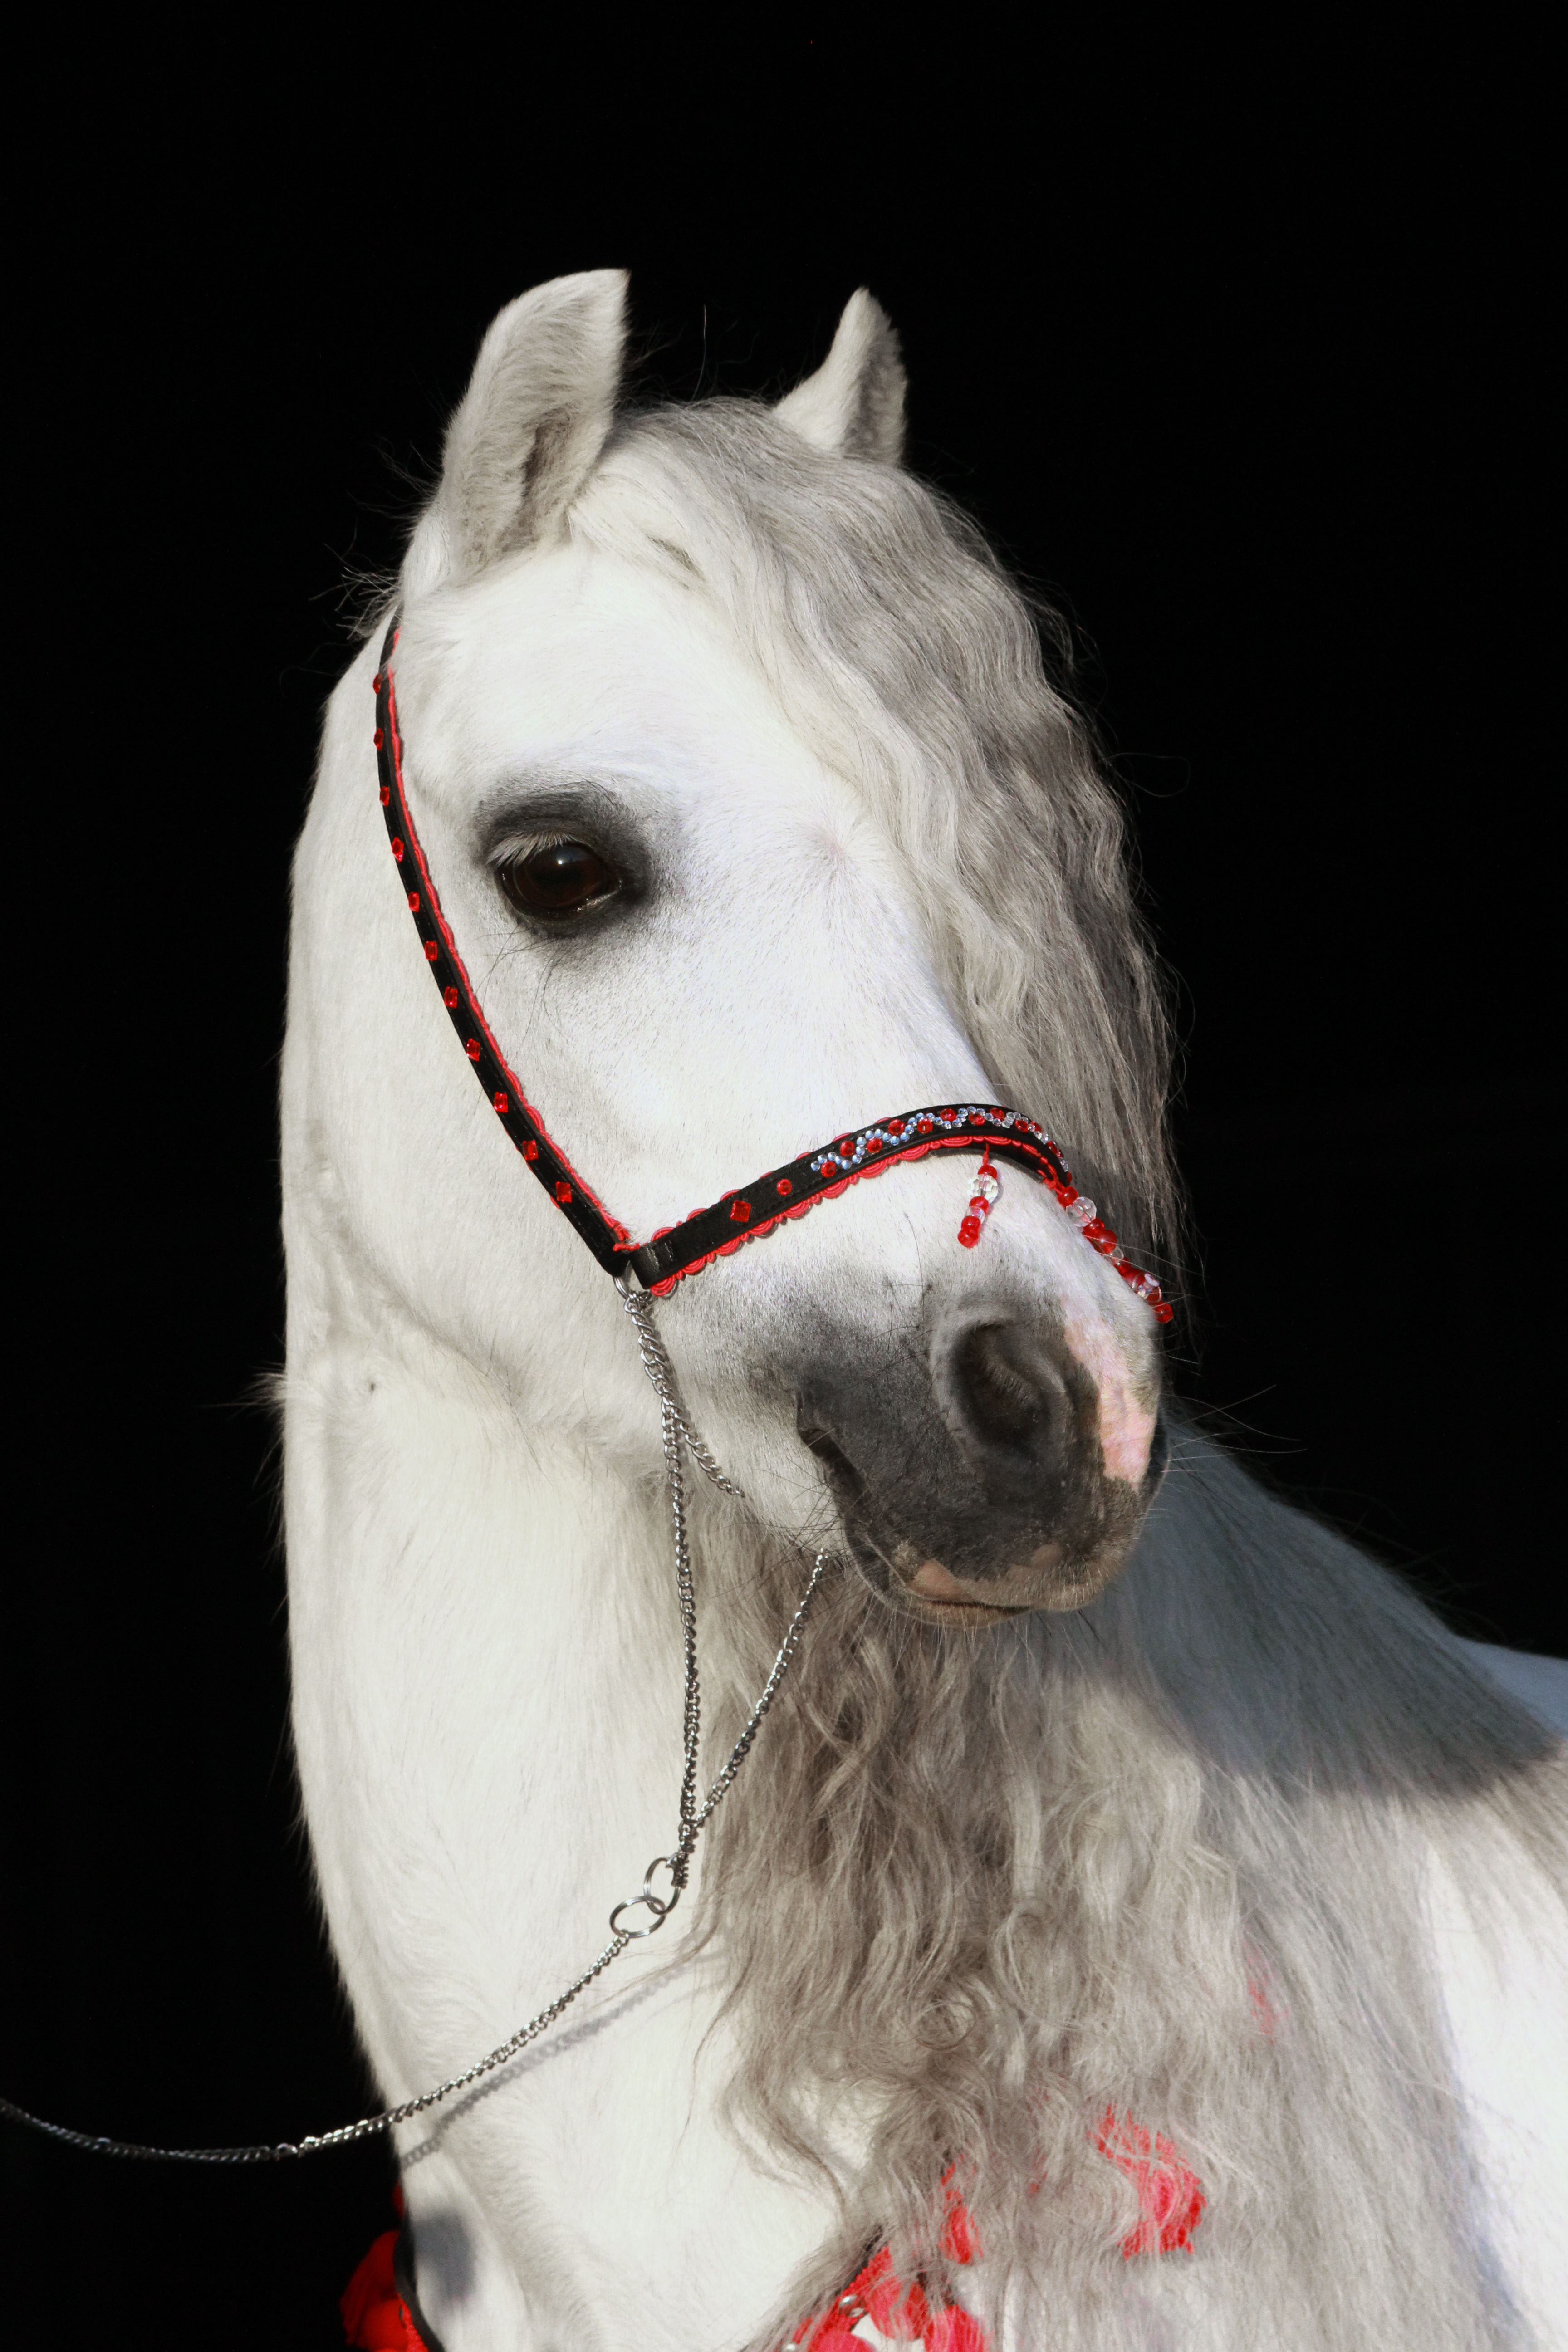
white, animal, horse, mammal, stallion, mane, bridle, pony, head, vertebrate, halter, the horse, horse like mammal, mustang horse, horse tack